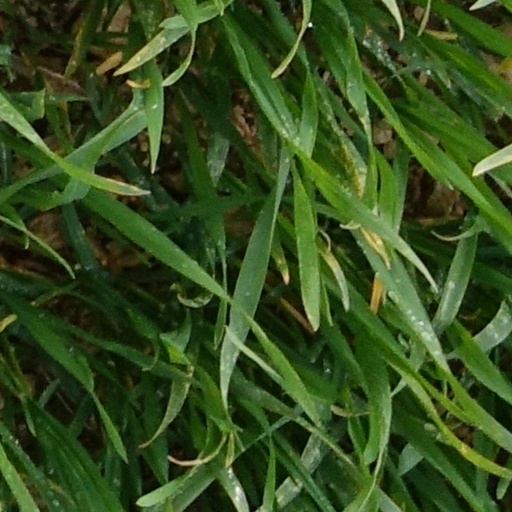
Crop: wheat